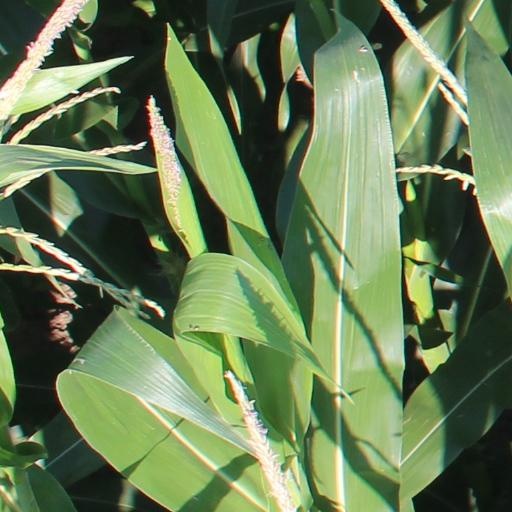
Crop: maize; corn